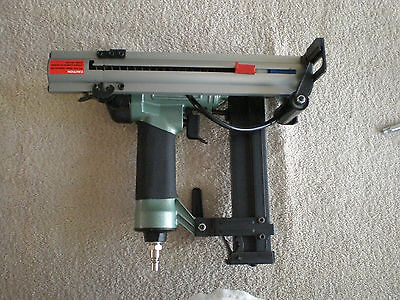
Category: stapler